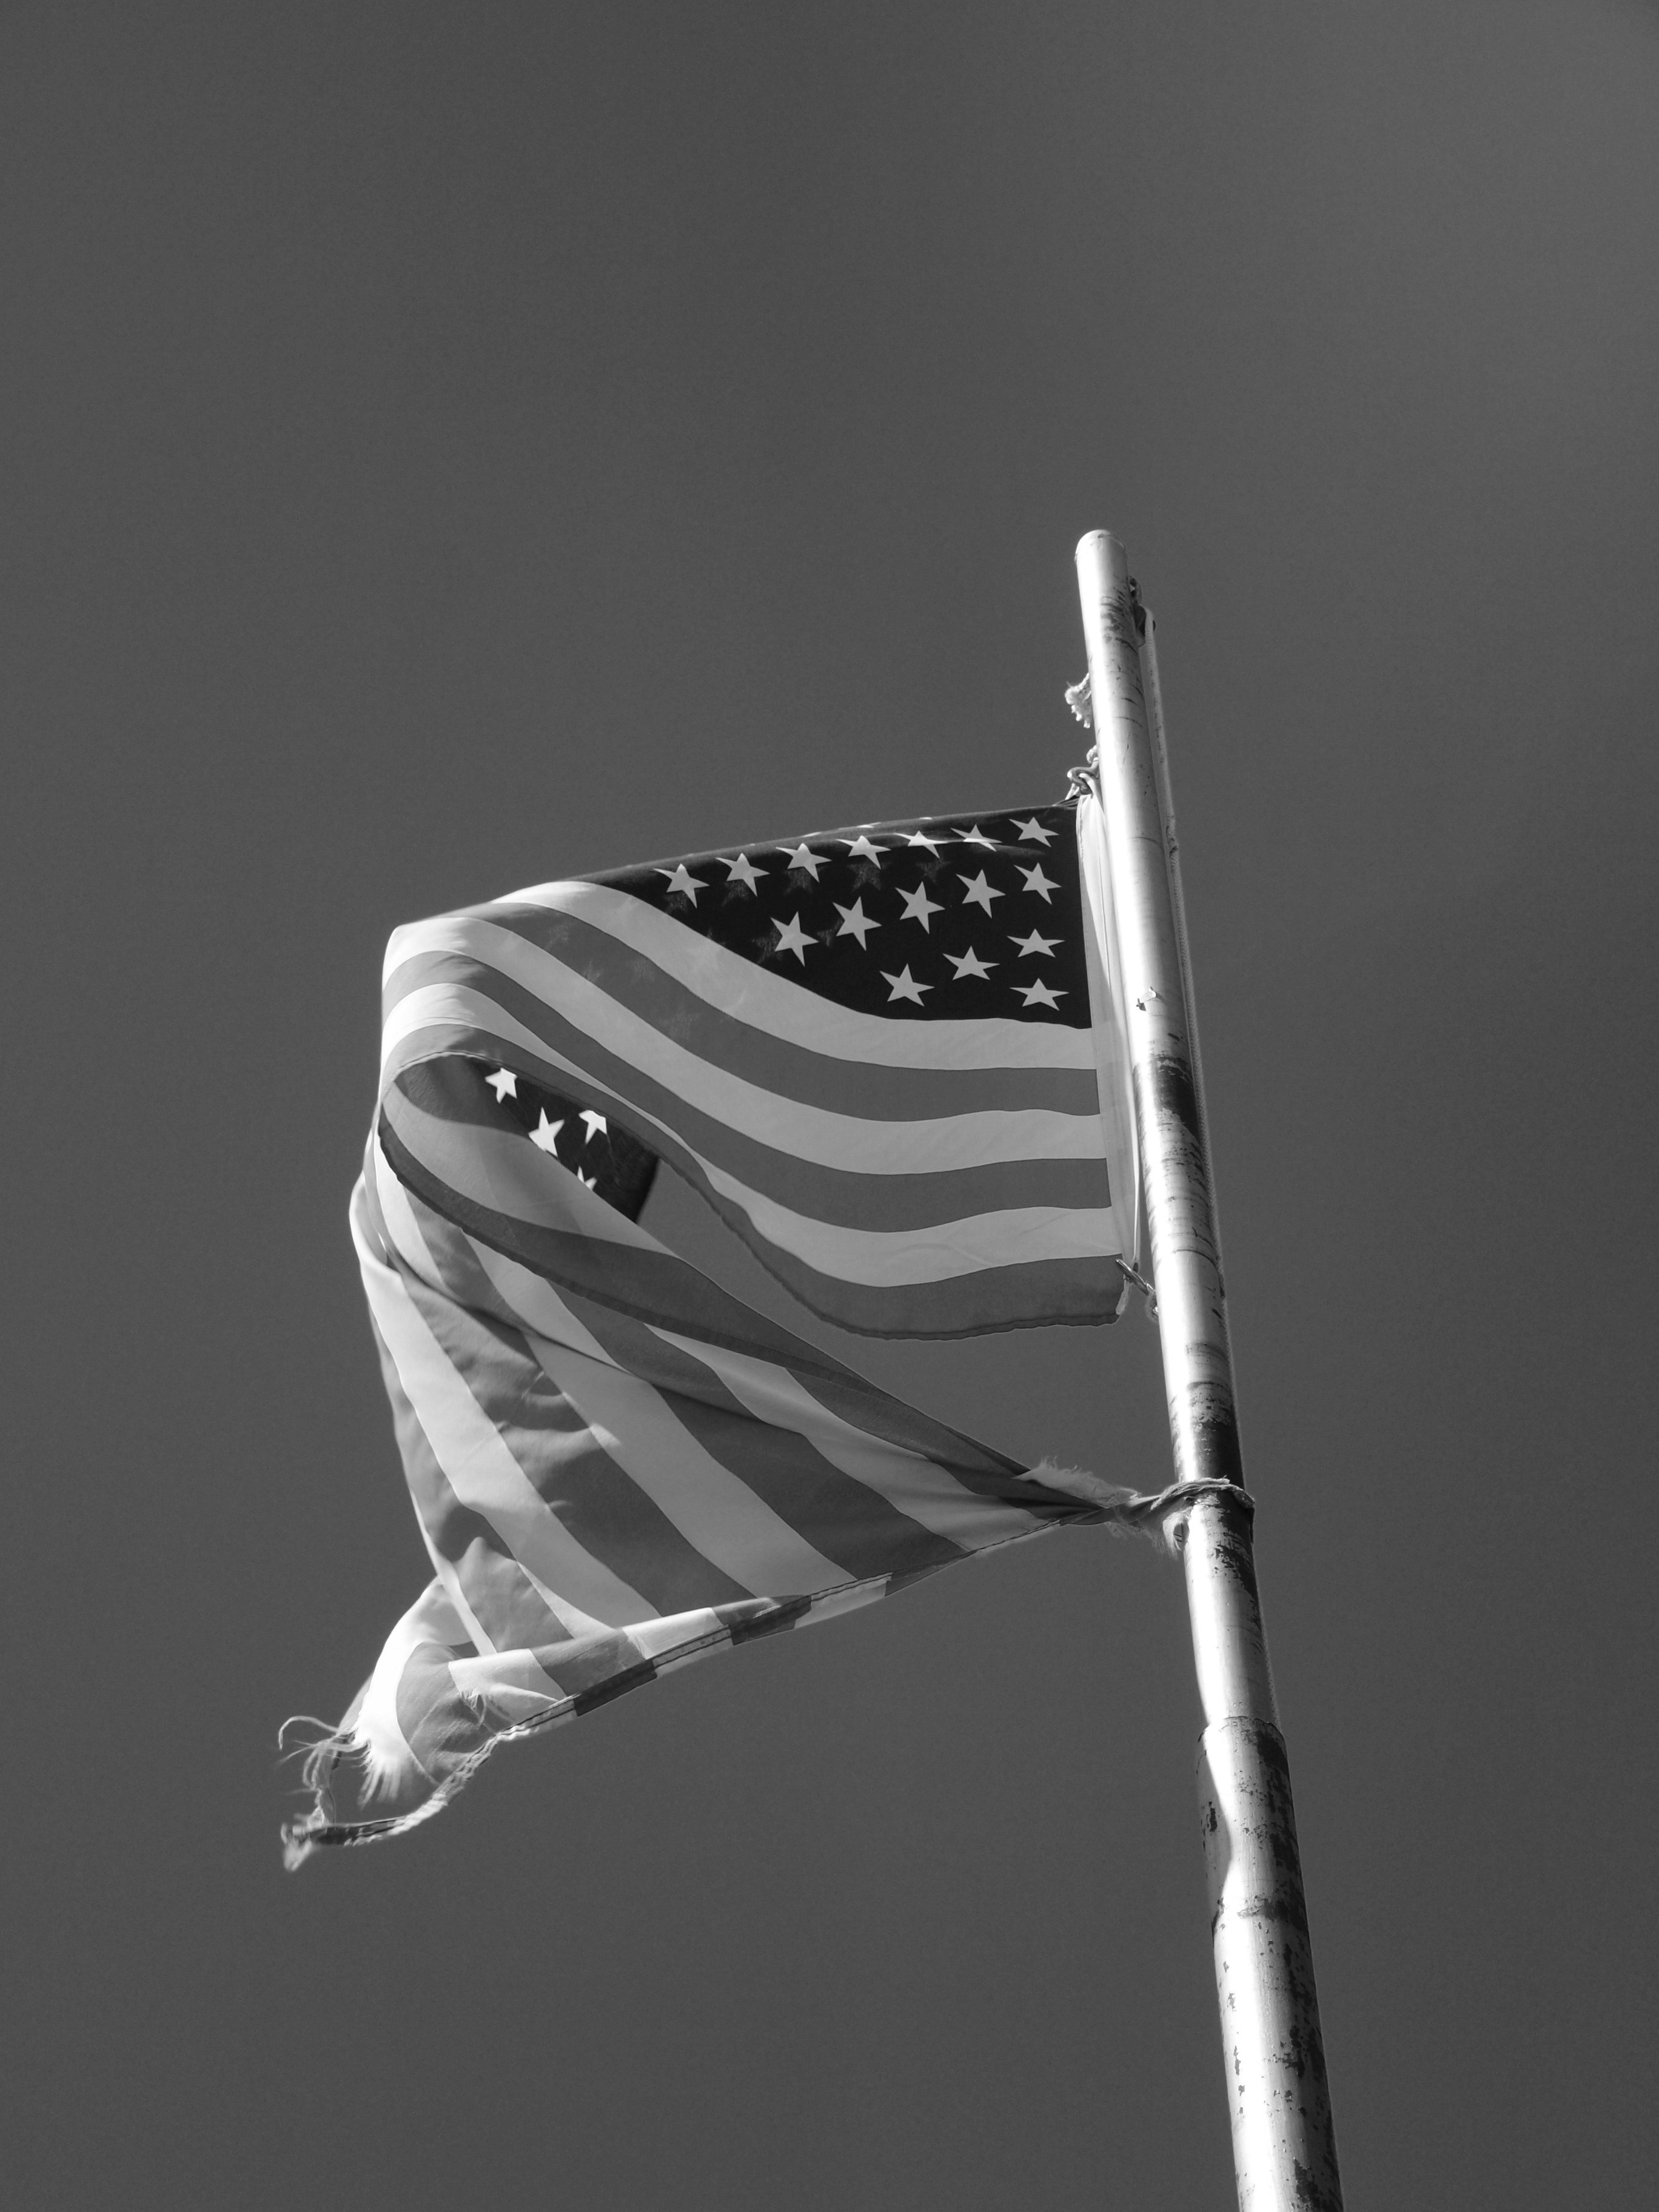
hand, black and white, white, flag, america, black, monochrome, product, old glory, national, stars, stripes, liberty, independence, patriotic, monochrome photography